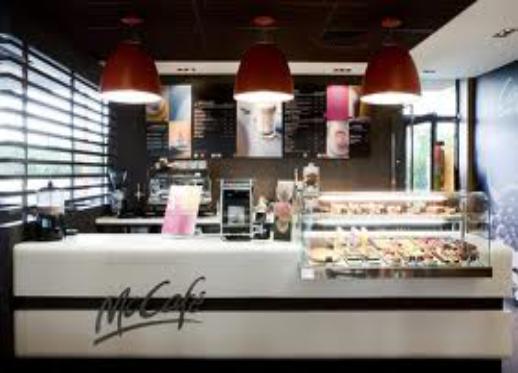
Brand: mccafe
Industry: Food